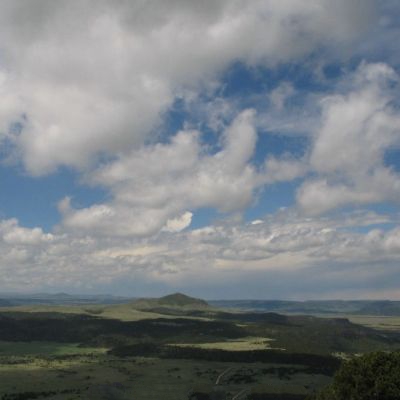
Cloud type: Cirrus (Ci)